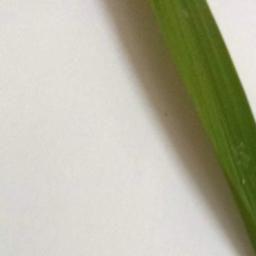
Label: Rice___Healthy